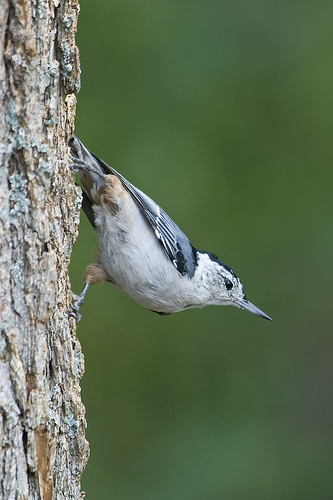
a bird with a small pointed bill, black crown, and speckled white and gray plumage running across its belly.
a bird with a pointed beak and white feathers on the chest.
a small bird with with black eyes and a flat bill and a black crownthe bird has a white belly and head with gray striped wings.
this bird is small and has a light grey under belly with darker grey and black feathers, and has a long pointed beak.
this small bird is multi-colored with a gray belly, black, white, and gray wings and brown flanks and has a pointed beak and small black eyes.
the small bird has a very pointed and black bill with squinty eyes.
a small bird with a white belly, throat, belly, and head with a black crown.
a small white belly bird with long pointed bill has black shade in coverts
this bird is white with blue and has a very short beak.
Species: White Breasted Nuthatch